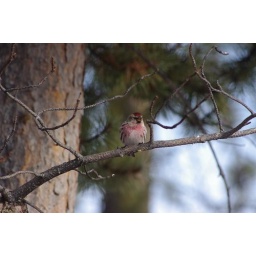
With so many red polls in my yard there are many birds posing on branches.